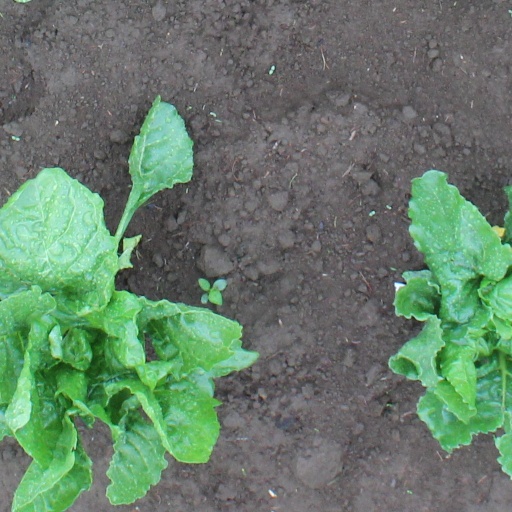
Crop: sugar beet